Riddes

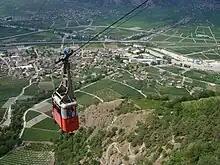
Cable car to Isérables, Riddes is in the background

Riddes has an area, , of . Of this area, 37.4% is used for agricultural purposes, while 37.1% is forested. Of the rest of the land, 9.1% is settled (buildings or roads) and 16.4% is unproductive land.